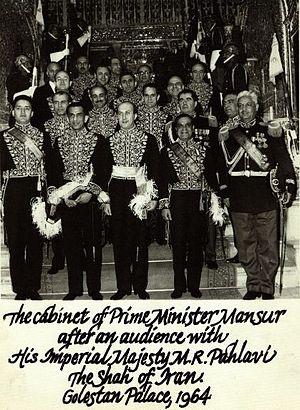
Mohammad Reza Chah Pahlavi ou Muhammad Rizā Shāh Pahlevi dit Aryamehr, né le 26 octobre 1919 à Téhéran et mort le 27 juillet 1980 au Caire, était le second et dernier monarque de la dynastie Pahlavi de la monarchie iranienne. Dernier chah d'Iran, il régne du 16 septembre 1941 au 11 février 1979. Contraint à l'exil le 16 janvier 1979, Mohammad Reza Pahlavi est remplacé par un conseil royal et renversé par la Révolution iranienne, mais n'abdique jamais officiellement. Il succéde à son père, Reza Chah, lorsque ce dernier, jugé trop proche de l'Allemagne nazie, est contraint d'abdiquer en septembre 1941 lors de l'invasion anglo-soviétique de l'Iran. Au lendemain de la Seconde Guerre mondiale, le jeune chah est confronté aux tentatives sécessionnistes dans les provinces du nord-est lors de la crise irano-soviétique et aux rébellions tribales dans le sud du pays. Mohammad Reza Pahlavi se rapproche par la suite des États-Unis et entretient des liens très étroits avec la Maison-Blanche, en particulier avec les présidents Dwight Eisenhower et Richard Nixon.